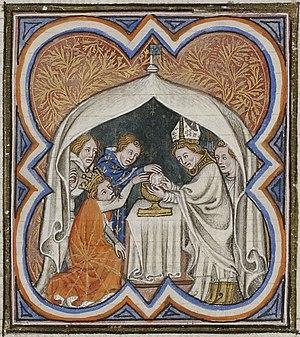
Paix entre le roi Charles de Navarre et le dauphin Charles, régent du royaume de France. Ils prêtent serment sur l'hostie, devant Guillaume Guitard, évêque de Lisieux. Enluminure des Grandes Chroniques de France, vers 1375-1380. Paris, Bibliothèque nationale de France, département des Manuscrits, Français 2813, folio 416 recto.
La guerre de Cent Ans est un conflit entrecoupé de trêves plus ou moins longues, opposant, de 1337 à 1453, la dynastie des Plantagenêt à celle des Valois et, à travers elles, le royaume d'Angleterre et celui de France. Le terme même de « guerre de Cent Ans » est une construction historiographique établie au XIXᵉ siècle, pour regrouper cette succession de conflits.
Charles II de Navarre, dit « Charles le Mauvais » est roi de Navarre de 1349 à 1387 et comte d'Évreux de 1343 à 1378. Il est le fils de Philippe III de Navarre et de Jeanne II, fille du roi de France et de Navarre, Louis X le Hutin.
Charles V, dit « le Sage », est un roi de France de 1364 à 1380. Son règne marque la fin de la première partie de la guerre de Cent Ans : il réussit à récupérer la quasi-totalité des terres perdues par ses prédécesseurs, restaure l'autorité du pouvoir royal, et sort le Royaume d'une période difficile qui associe les défaites militaires lourdes de Crécy et Poitiers à la grande peste noire des années 1347-1351.
L'Histoire d'Amiens commence au Paléolithique selon les vestiges archéologiques mis au jour depuis le XIXᵉ siècle qui démontrent que, le site de double confluence où s'est construit Amiens était occupé par l'homme, il y a 500 000 ans. Mais c'est Jules César qui nomma pour la première fois le lieu dans La Guerre des Gaules. Au Iᵉʳ siècle, les Romains fondèrent la ville de Samarobriva qui devint Amiens au IVᵉ siècle. La ville se développa au Moyen Âge et à l'époque moderne grâce à son activité textile. L'arrivée du chemin de fer au XIXᵉ siècle raffermit sa position de ville du textile. La Seconde Guerre mondiale devait la mutiler sévèrement. La reconstruction des années 1950 permit un accroissement et une diversification de ses activités.
La première guerre civile de Castille a opposé les partisans de Pierre Iᵉʳ de Castille, dit Pierre le Cruel, à ceux d'Henri de Trastamare son demi-frère.